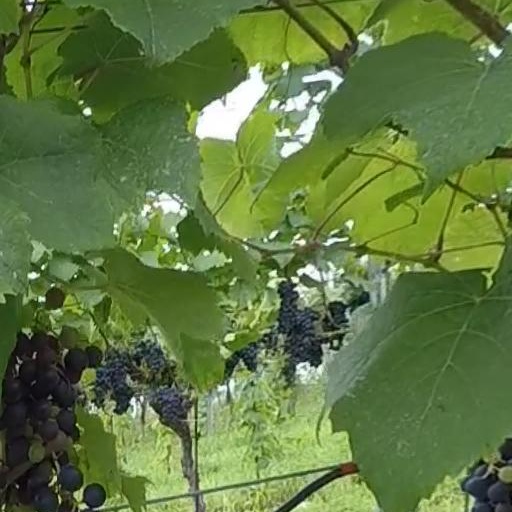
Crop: grape